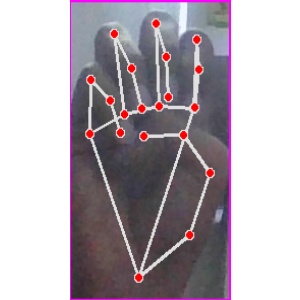
अक्षर: म